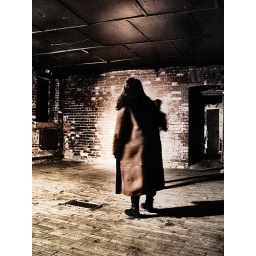
This girl is actress in children theater for HIV illed kids